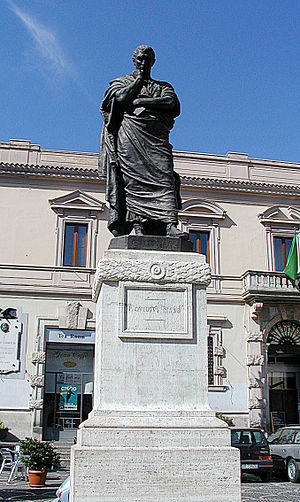
Publius Ovidius Naso / Værker
Statue af Ovid i hans fødeby Sulmona
Publius Ovidius Naso, kendt som Ovid, var en romersk digter.